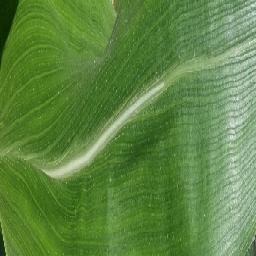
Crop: corn
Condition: (maize)_healthy